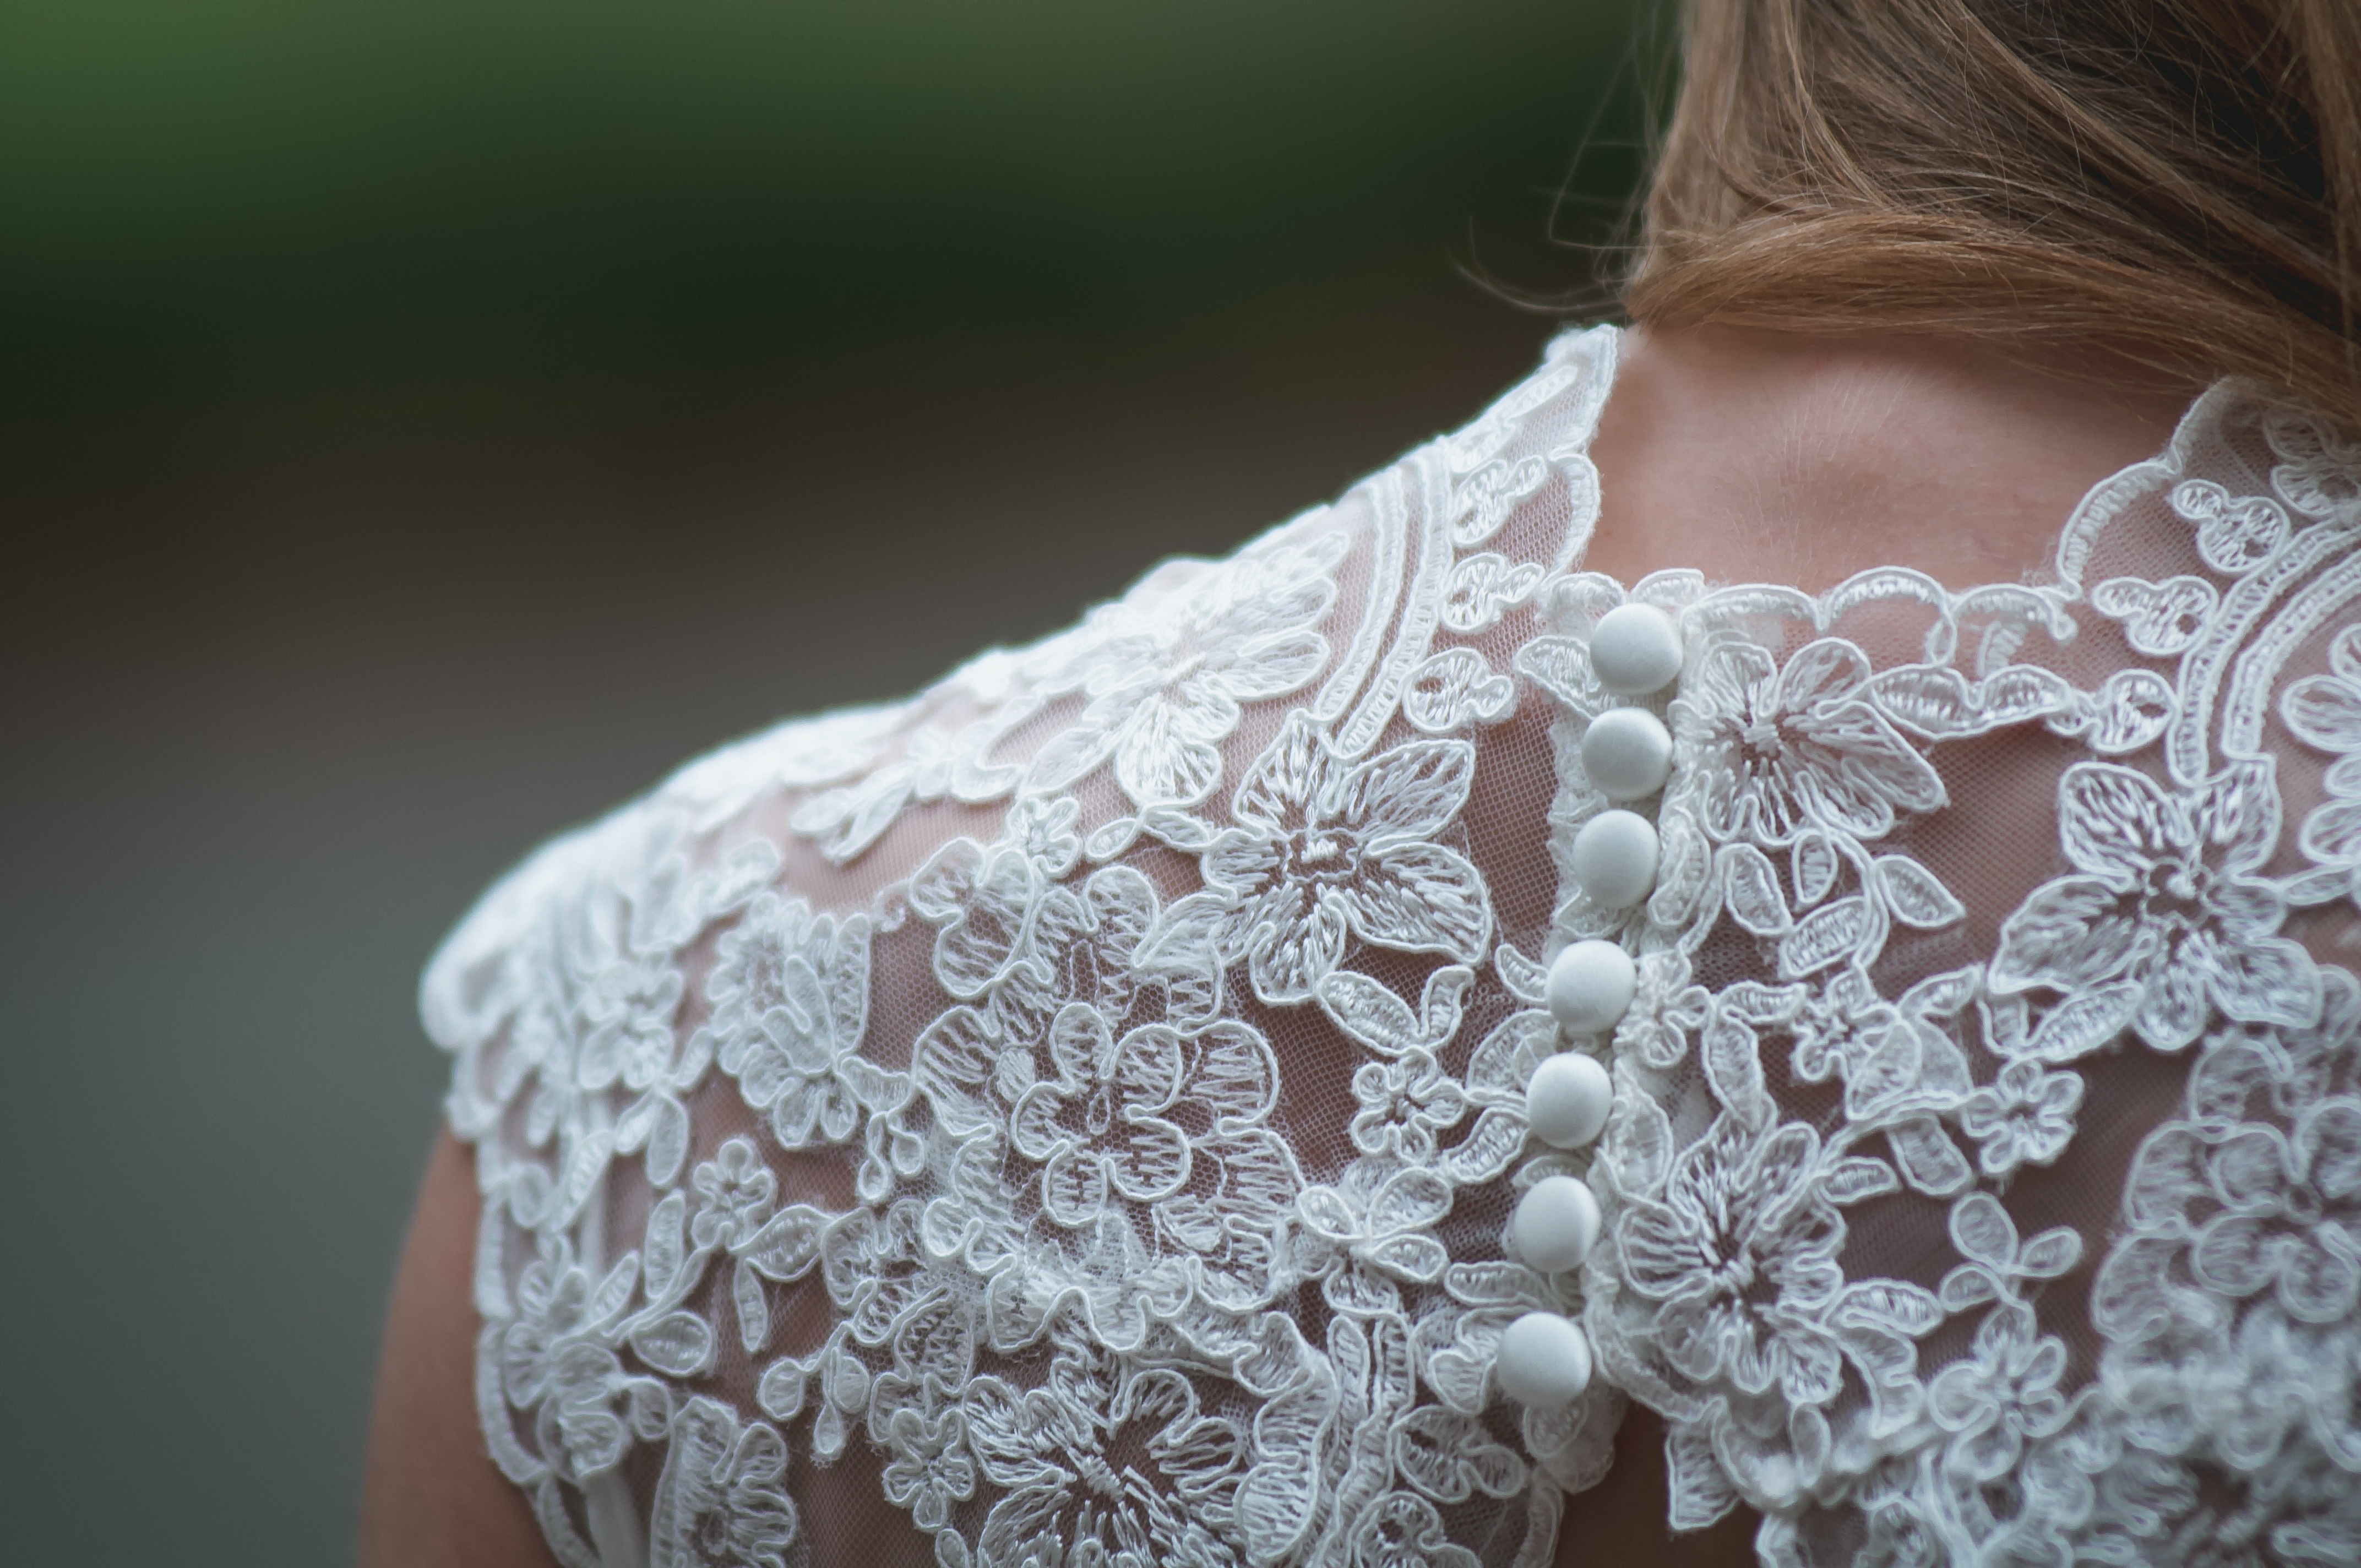
woman, white, vintage, female, lace, romantic, fashion, clothing, wedding, wedding dress, bride, shoulder, material, textile, dress, buttons, gown, veil, bridal, bridal veil, fashion accessory, bridal clothing, bridal accessory